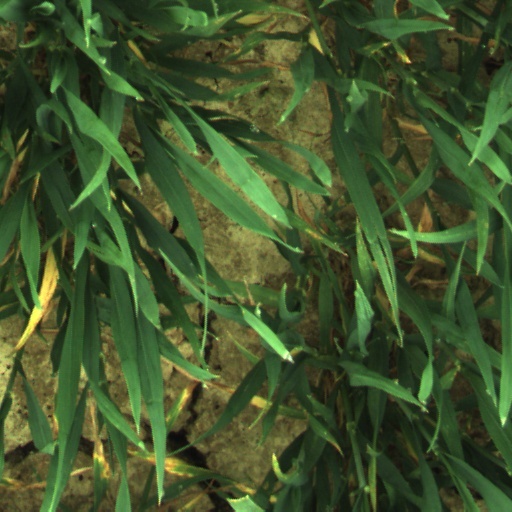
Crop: wheat